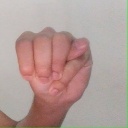
अक्षर: म